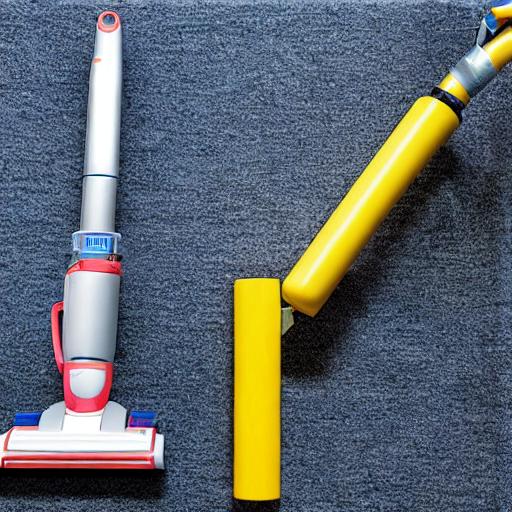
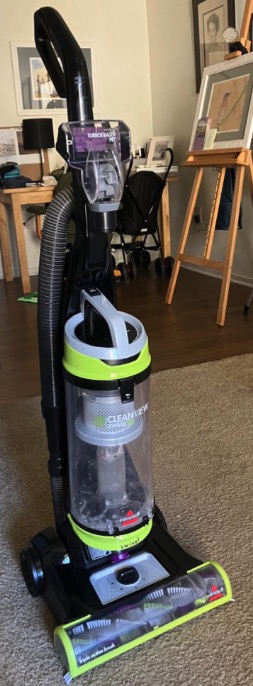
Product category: items_vacuum
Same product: no